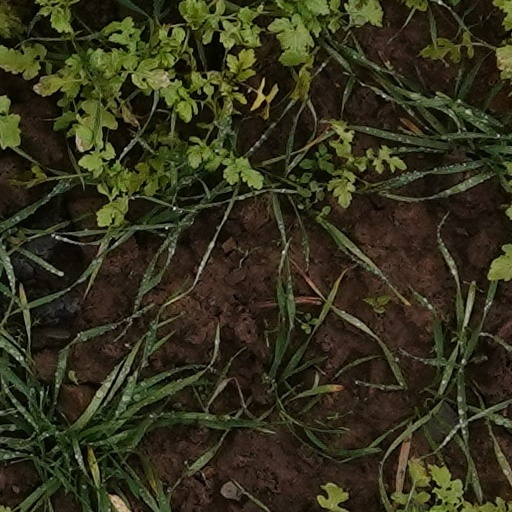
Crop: wheat